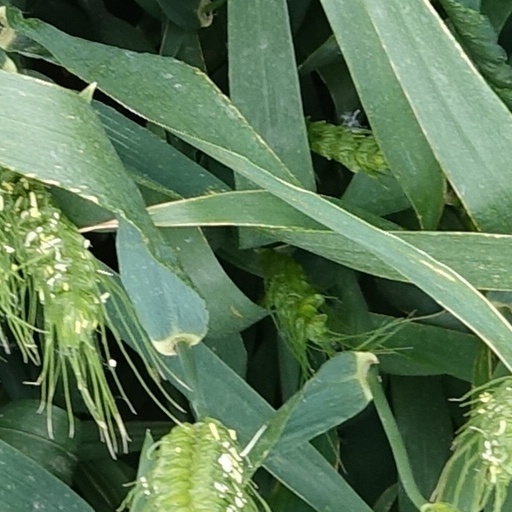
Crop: wheat